Natalie Zea

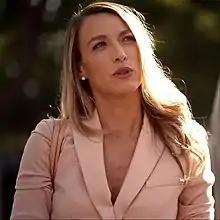
Zea on "White Famous" in 2017

Natalie Zea (born March 17, 1975) is an American actress known for her performances on television. Zea began her acting career in theatre. Her first major role was on the NBC daytime soap opera "Passions" (2000–2002), where she played the role of Gwen Hotchkiss. Her breakout role was on the ABC primetime soap opera "Dirty Sexy Money" as socialite Karen Darling, where she starred from 2007 to 2009. Zea also has made many guest appearances on television, starred in a number of independent and made-for-television movies, and had recurring roles in "The Shield", "Hung", "Californication", and "The Unicorn".